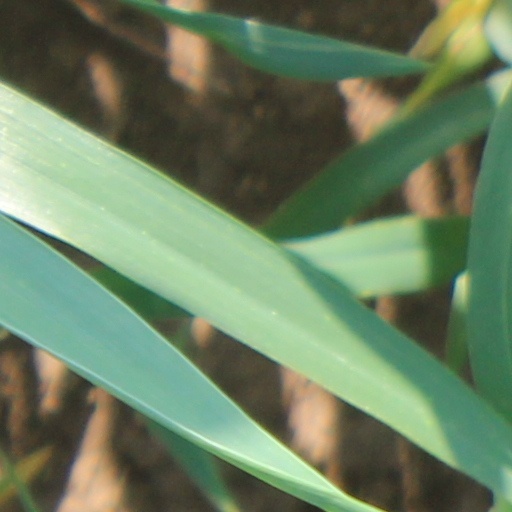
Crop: wheat